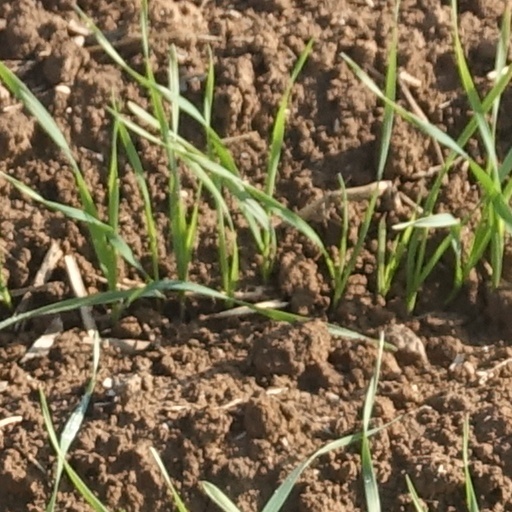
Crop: wheat